United Nations Security Council Resolution 417

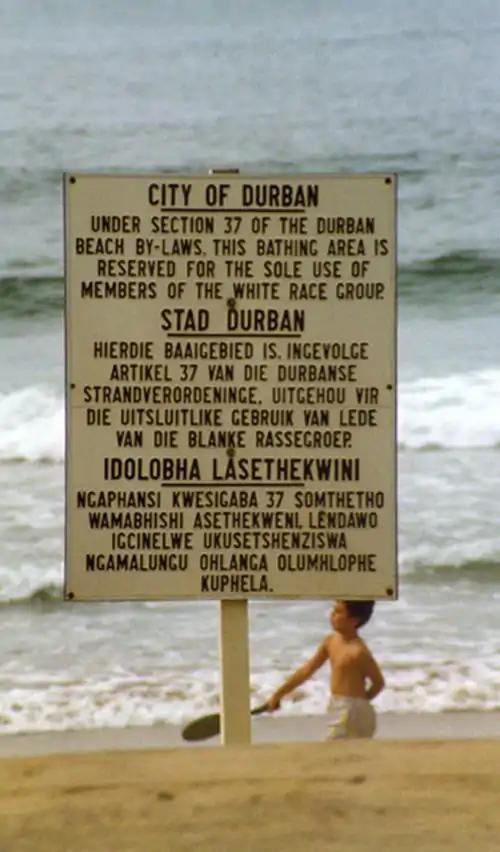
Apartheid-era sign on a South African beach

In United Nations Security Council Resolution 417, adopted on October 31, 1977, after reaffirming Resolution 392 (1976), the Council condemned the continuing repression against black people and other opponents of apartheid, as well as the South African media and the mounting deaths of detainees. The Council foresaw that the continuation of such activities would lead to serious racial conflict with international repercussions.